Rosa Norström

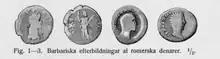
Roman denarii from Sigdes, Gotland, Sweden

Norström died on 24 May 1944; her husband, Major Manne Norström, predeceased her – he had died in 1897. Her work has been identified by Stig Welinder as one of the earliest women, along with Märta Leijonhufvud and Sigrid Leijonhufvud, to publish in the journal "Fornvännen." Welinder characterises this as part of the women's rights movement in Sweden.